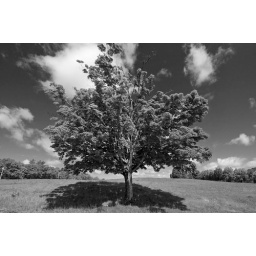
tree in field